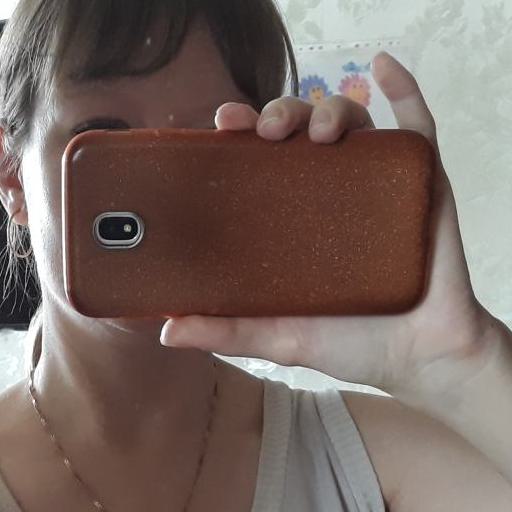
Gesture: no_gesture